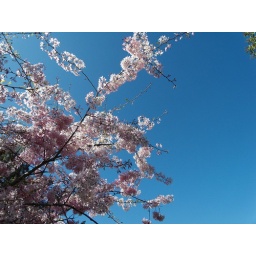
Researching some flowers and plants in golden gate park at the conservatory of flowers.